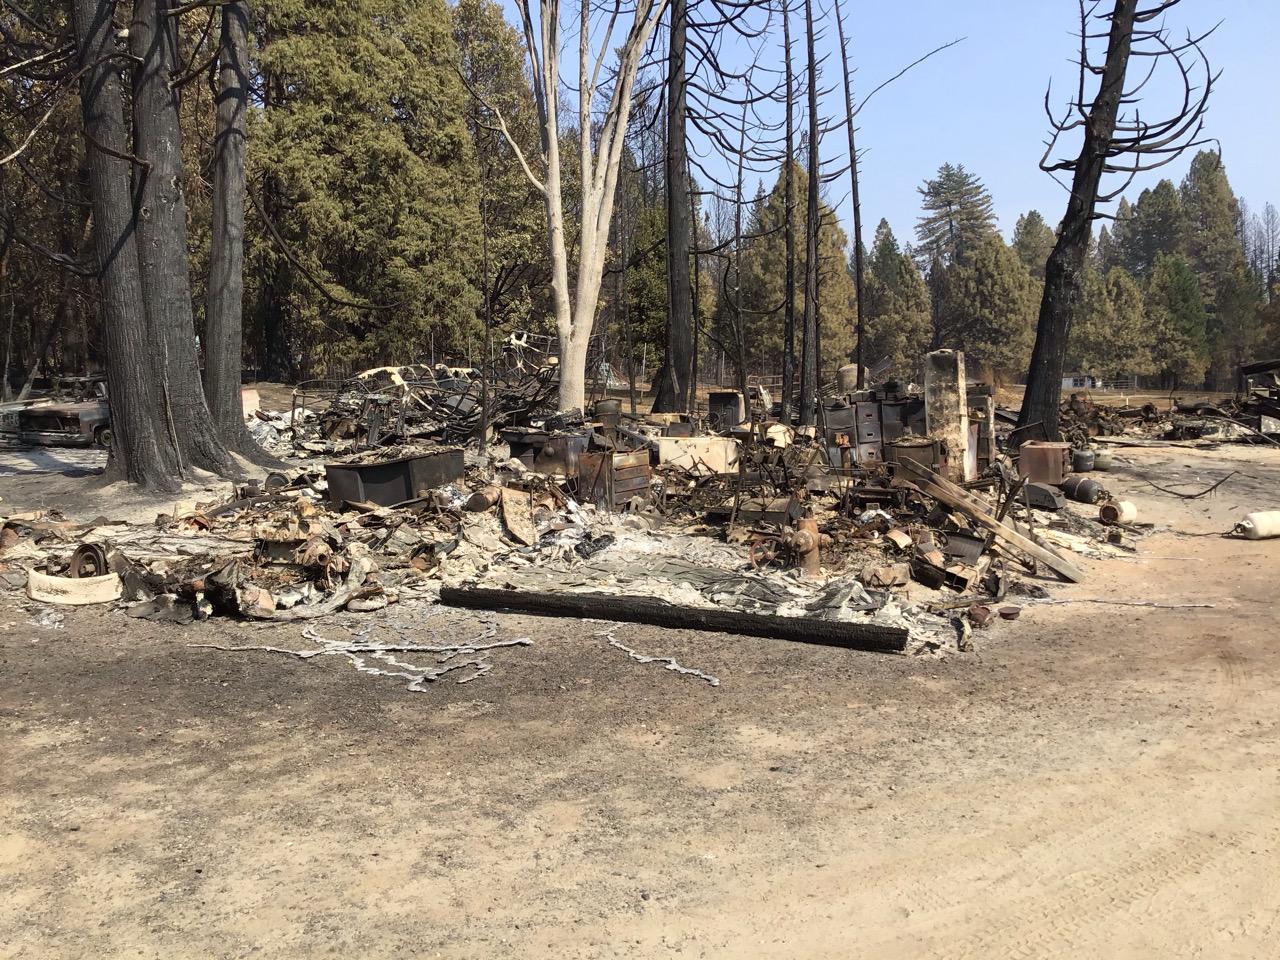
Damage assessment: destroyed